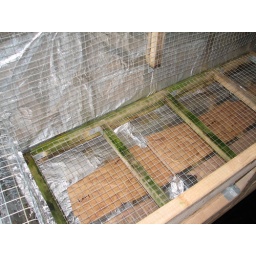
Left base plant rack set in